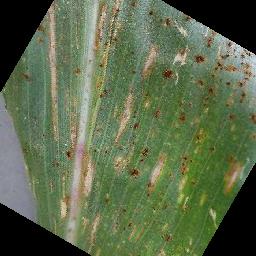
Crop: corn
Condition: (maize)_cercospora_spot_gray_spot